Shawn Colvin

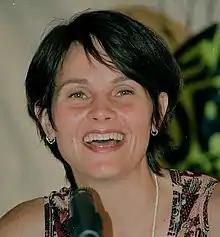
Colvin in 1995

Shawn Colvin (born Shawna Lee Colvin, January 10, 1956) is an American singer-songwriter. She is best known for her 1997 Grammy Award-winning song "Sunny Came Home".